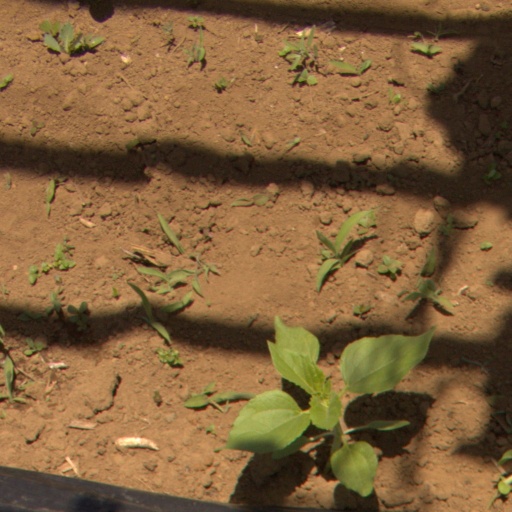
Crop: Jerusalem artichoke